Robert Arzumanyan

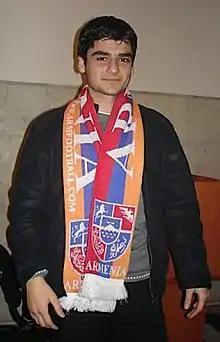
Arzumanyan in 2009

Robert Arzumanyan (also called Arzoumanian) (born 24 July 1985) is an Armenian professional football manager and former player who played as a defender. He is currently the Head Coach of FC Urartu.